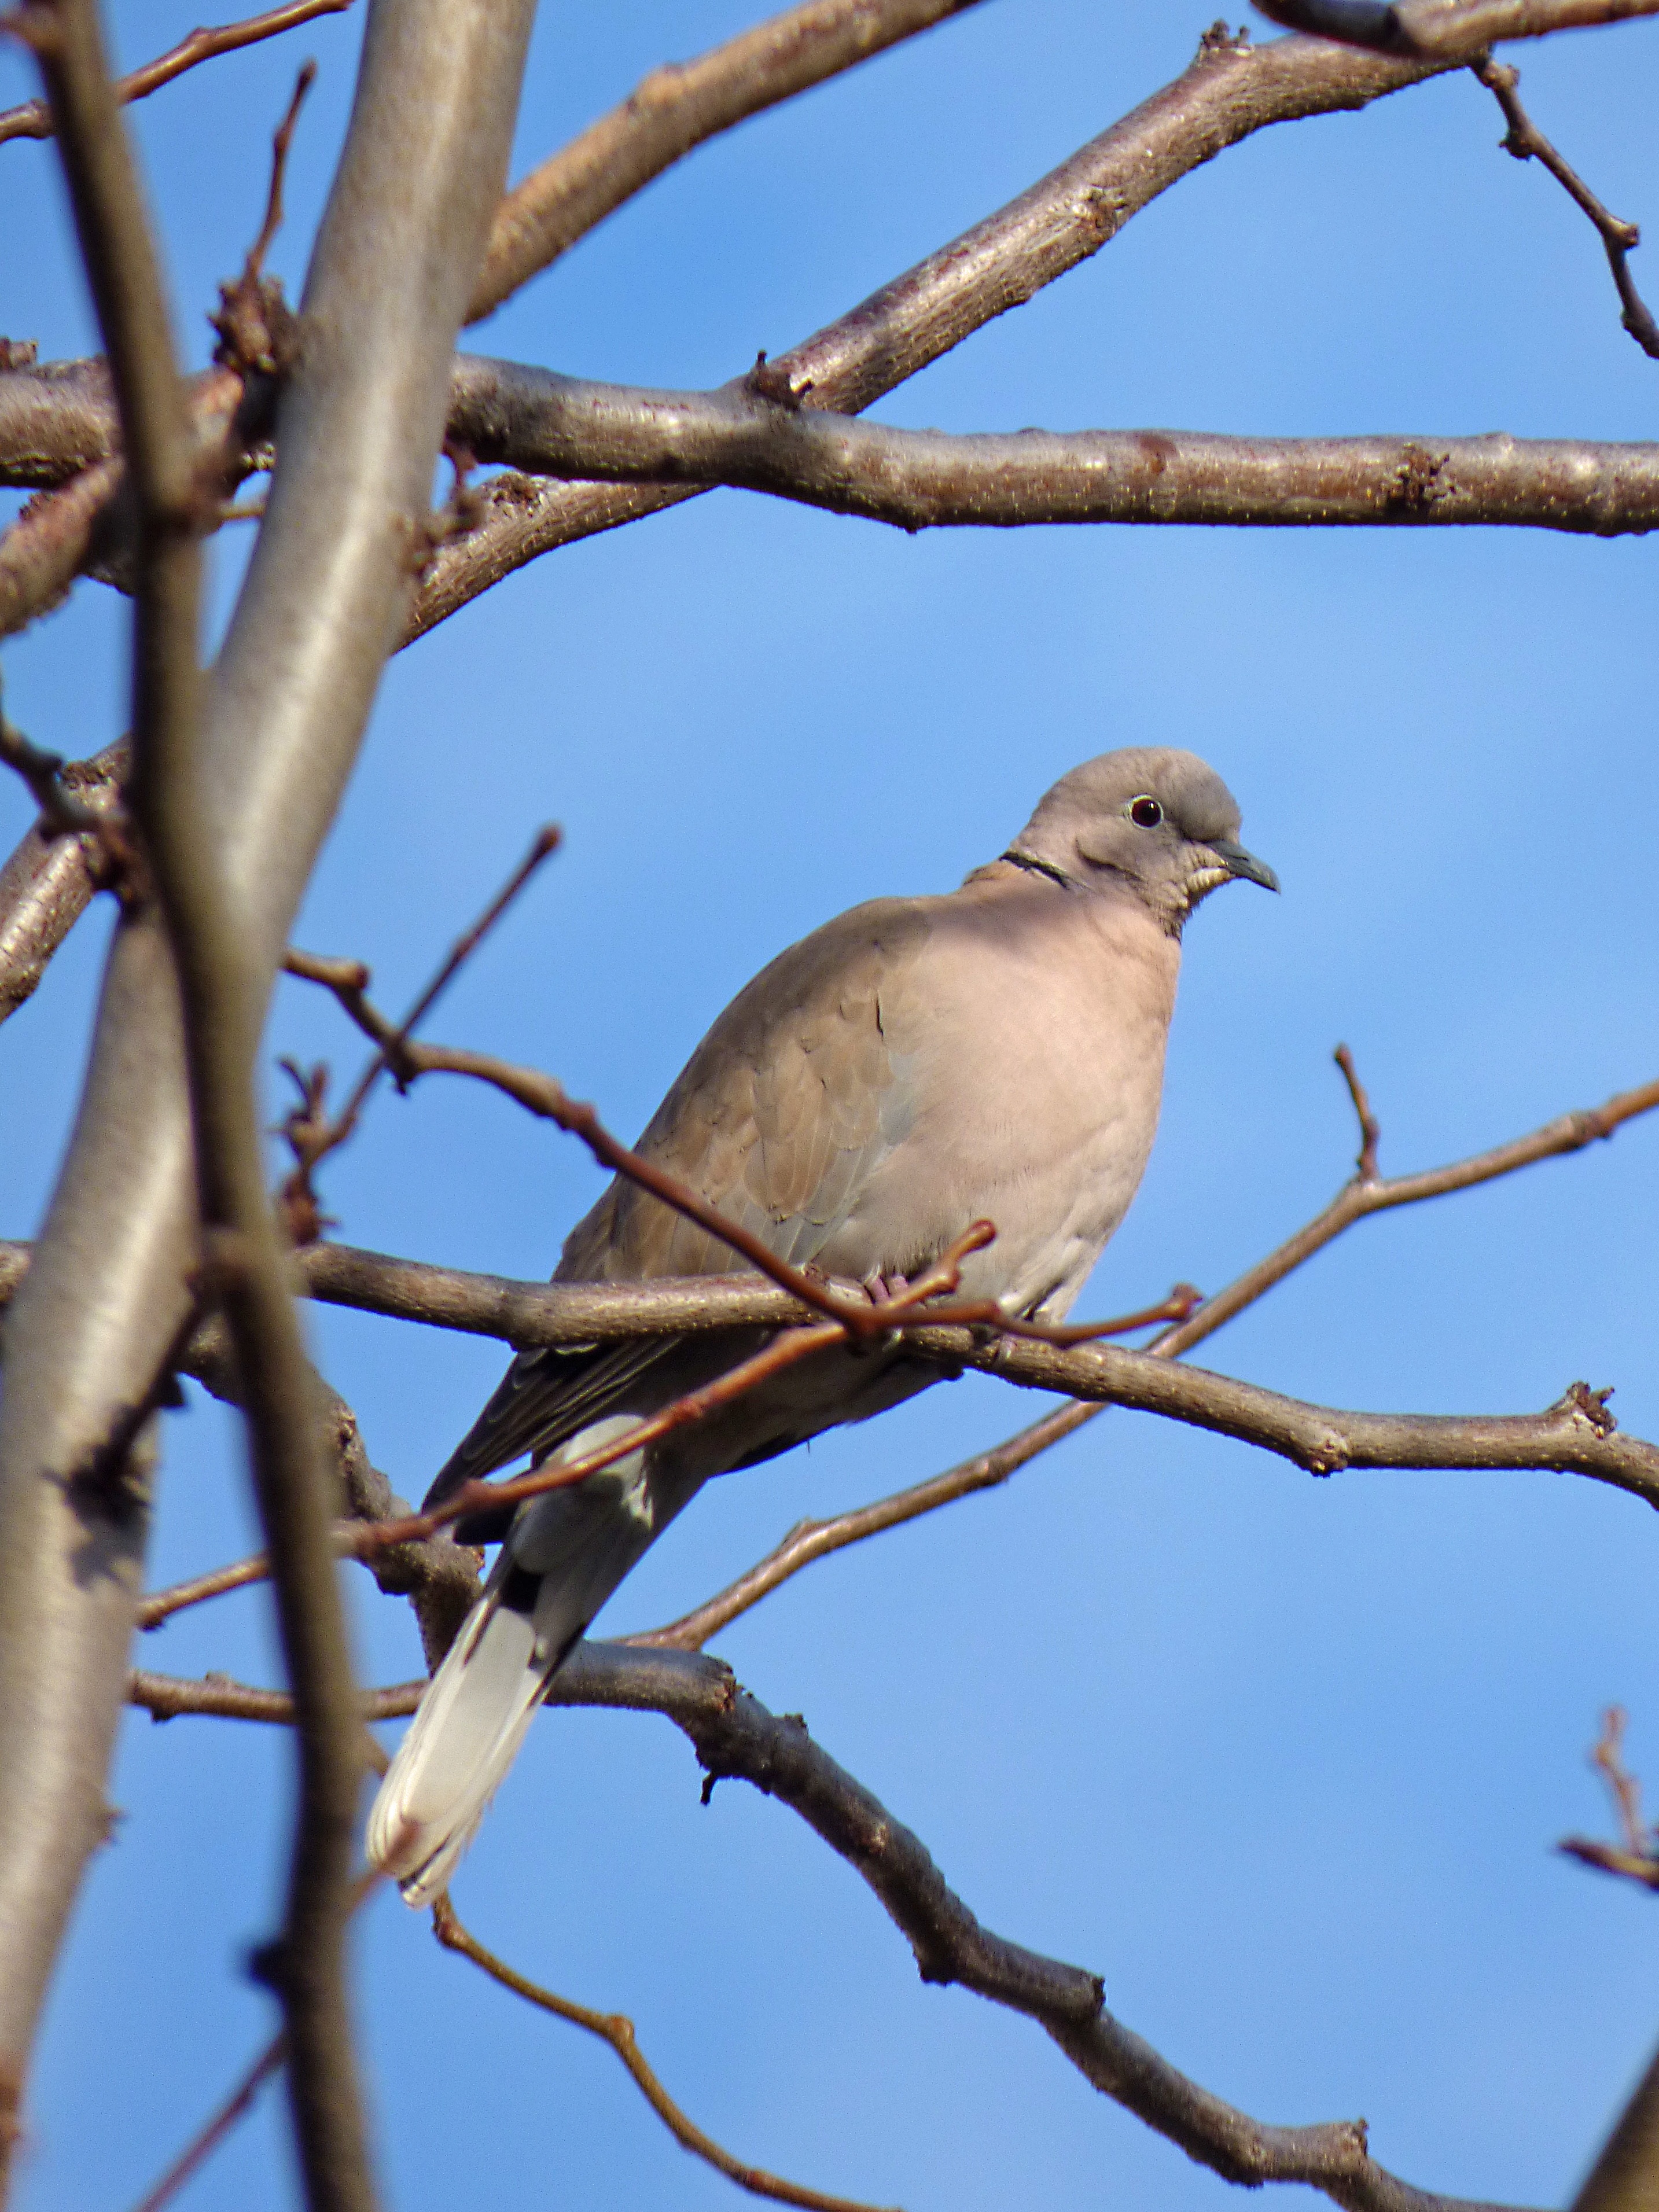
nature, branch, bird, flower, lookout, wildlife, beak, fauna, walnut, vertebrate, sparrow, finch, ave, turtledove, perching bird